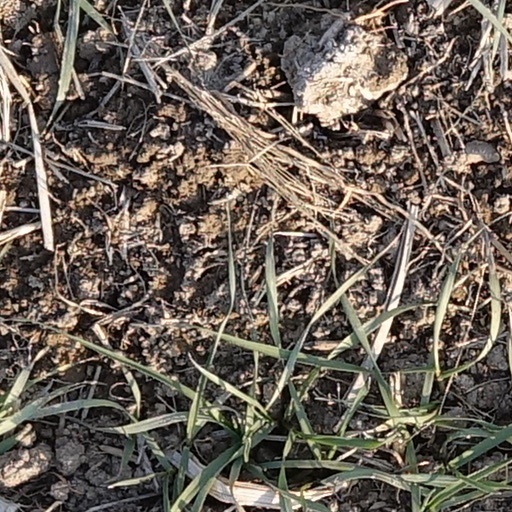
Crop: wheat